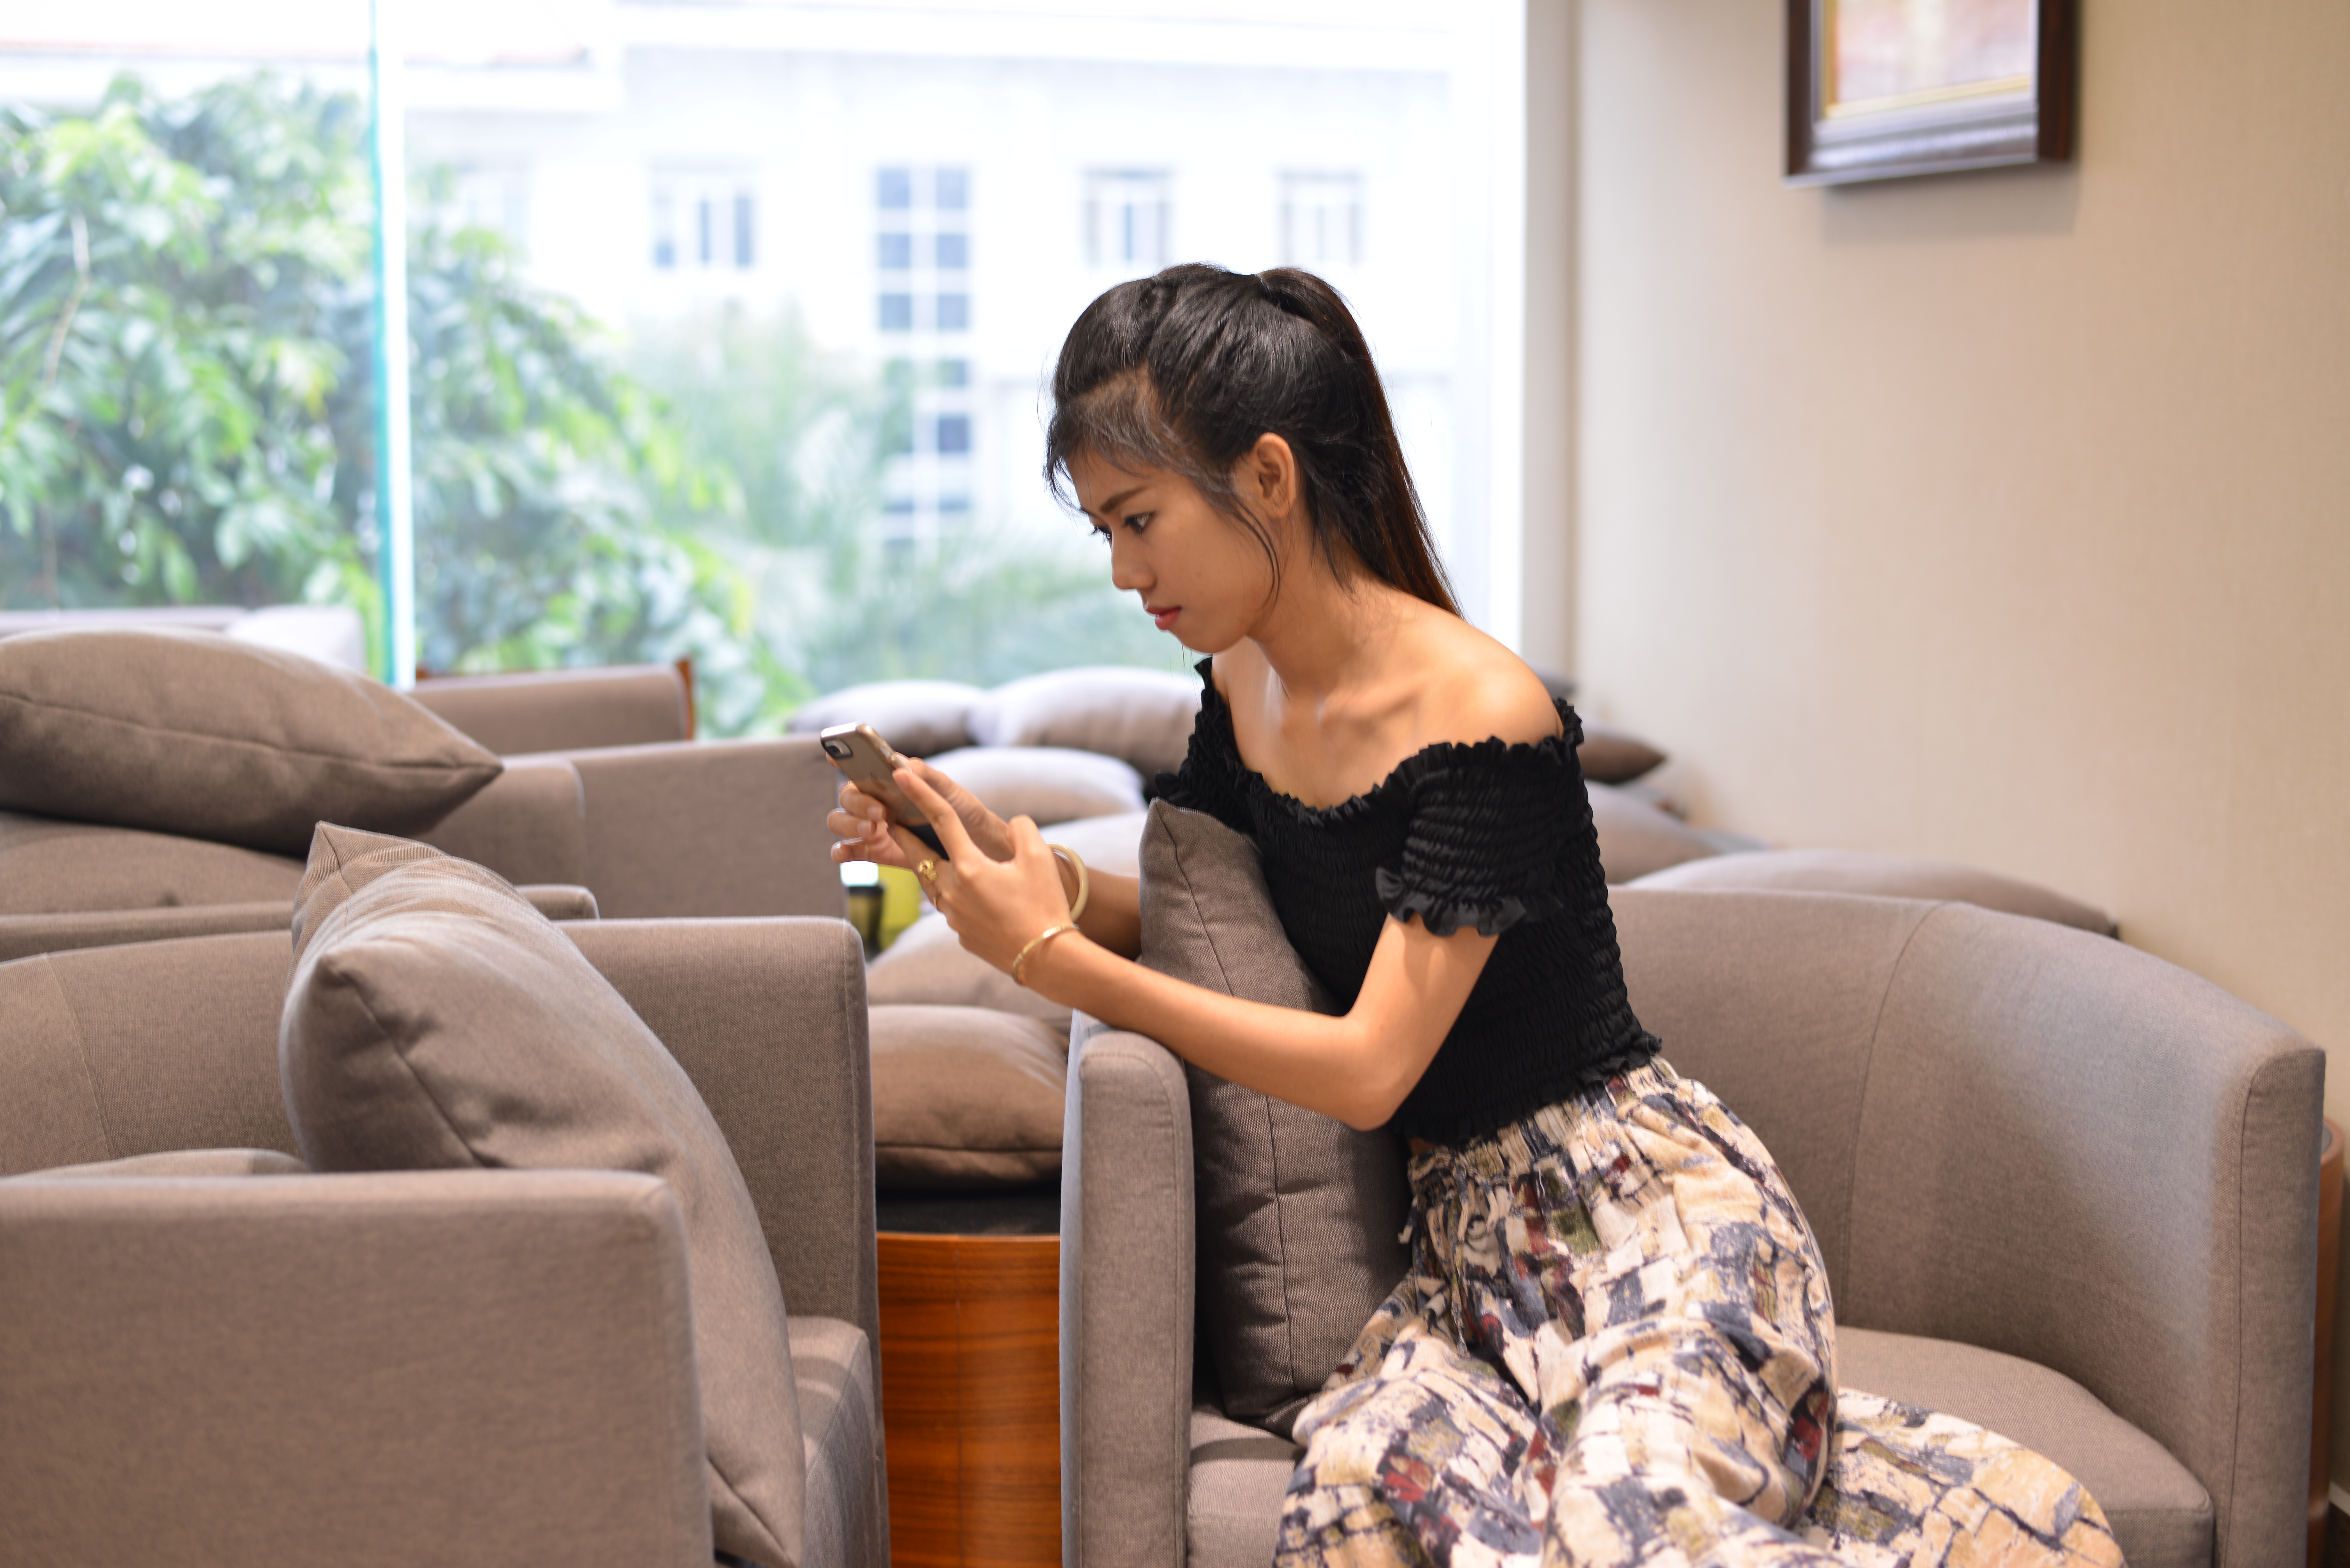
girl, room, furniture, couch